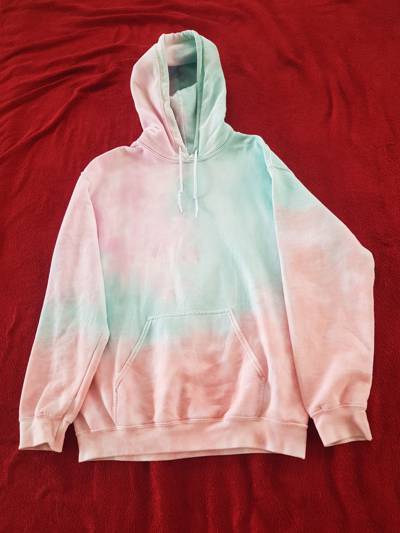
Waste category: clothes